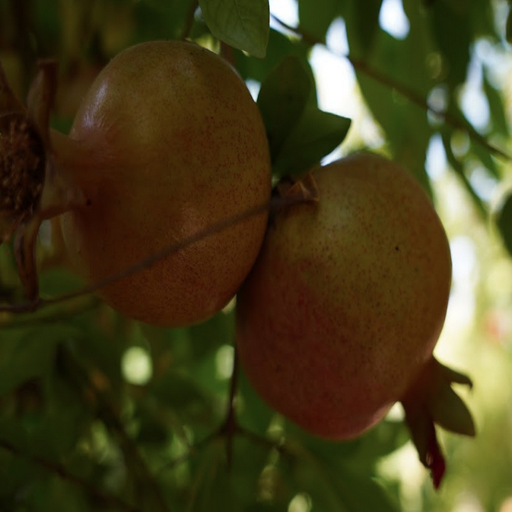
Label: Healthy